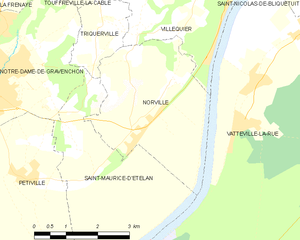
Carte des communes françaises Norville